Henry IV, Holy Roman Emperor

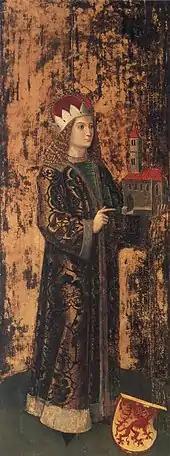
Welf, Duke of Bavaria—a wealthy German aristocrat with flexible loyalties during Henry's conflicts with the Papacy (a late-15th-century painting)

The papal legate, Cardinal Odo of Ostia, summoned the German prelates who were loyal to Pope Gregory VII to a synod at Quedlinburg. The synod issued a decree that papal judgements could not be questioned and forbade the faithful to make contact with those who had been excommunicated. In response, Henry held a general assembly in Mainz in late April or early May. Three or four archbishops and fifteen bishops obeyed his summons. They deposed their peers—two archbishops and thirteen bishops—who had failed to come to Mainz. The synod also established the "Peace of God" in Germany, prohibiting armed conflicts during the main Christian festivals. Vratislaus II of Bohemia, who had always been Henry's loyal supporter, was rewarded with the title of king during this meeting.